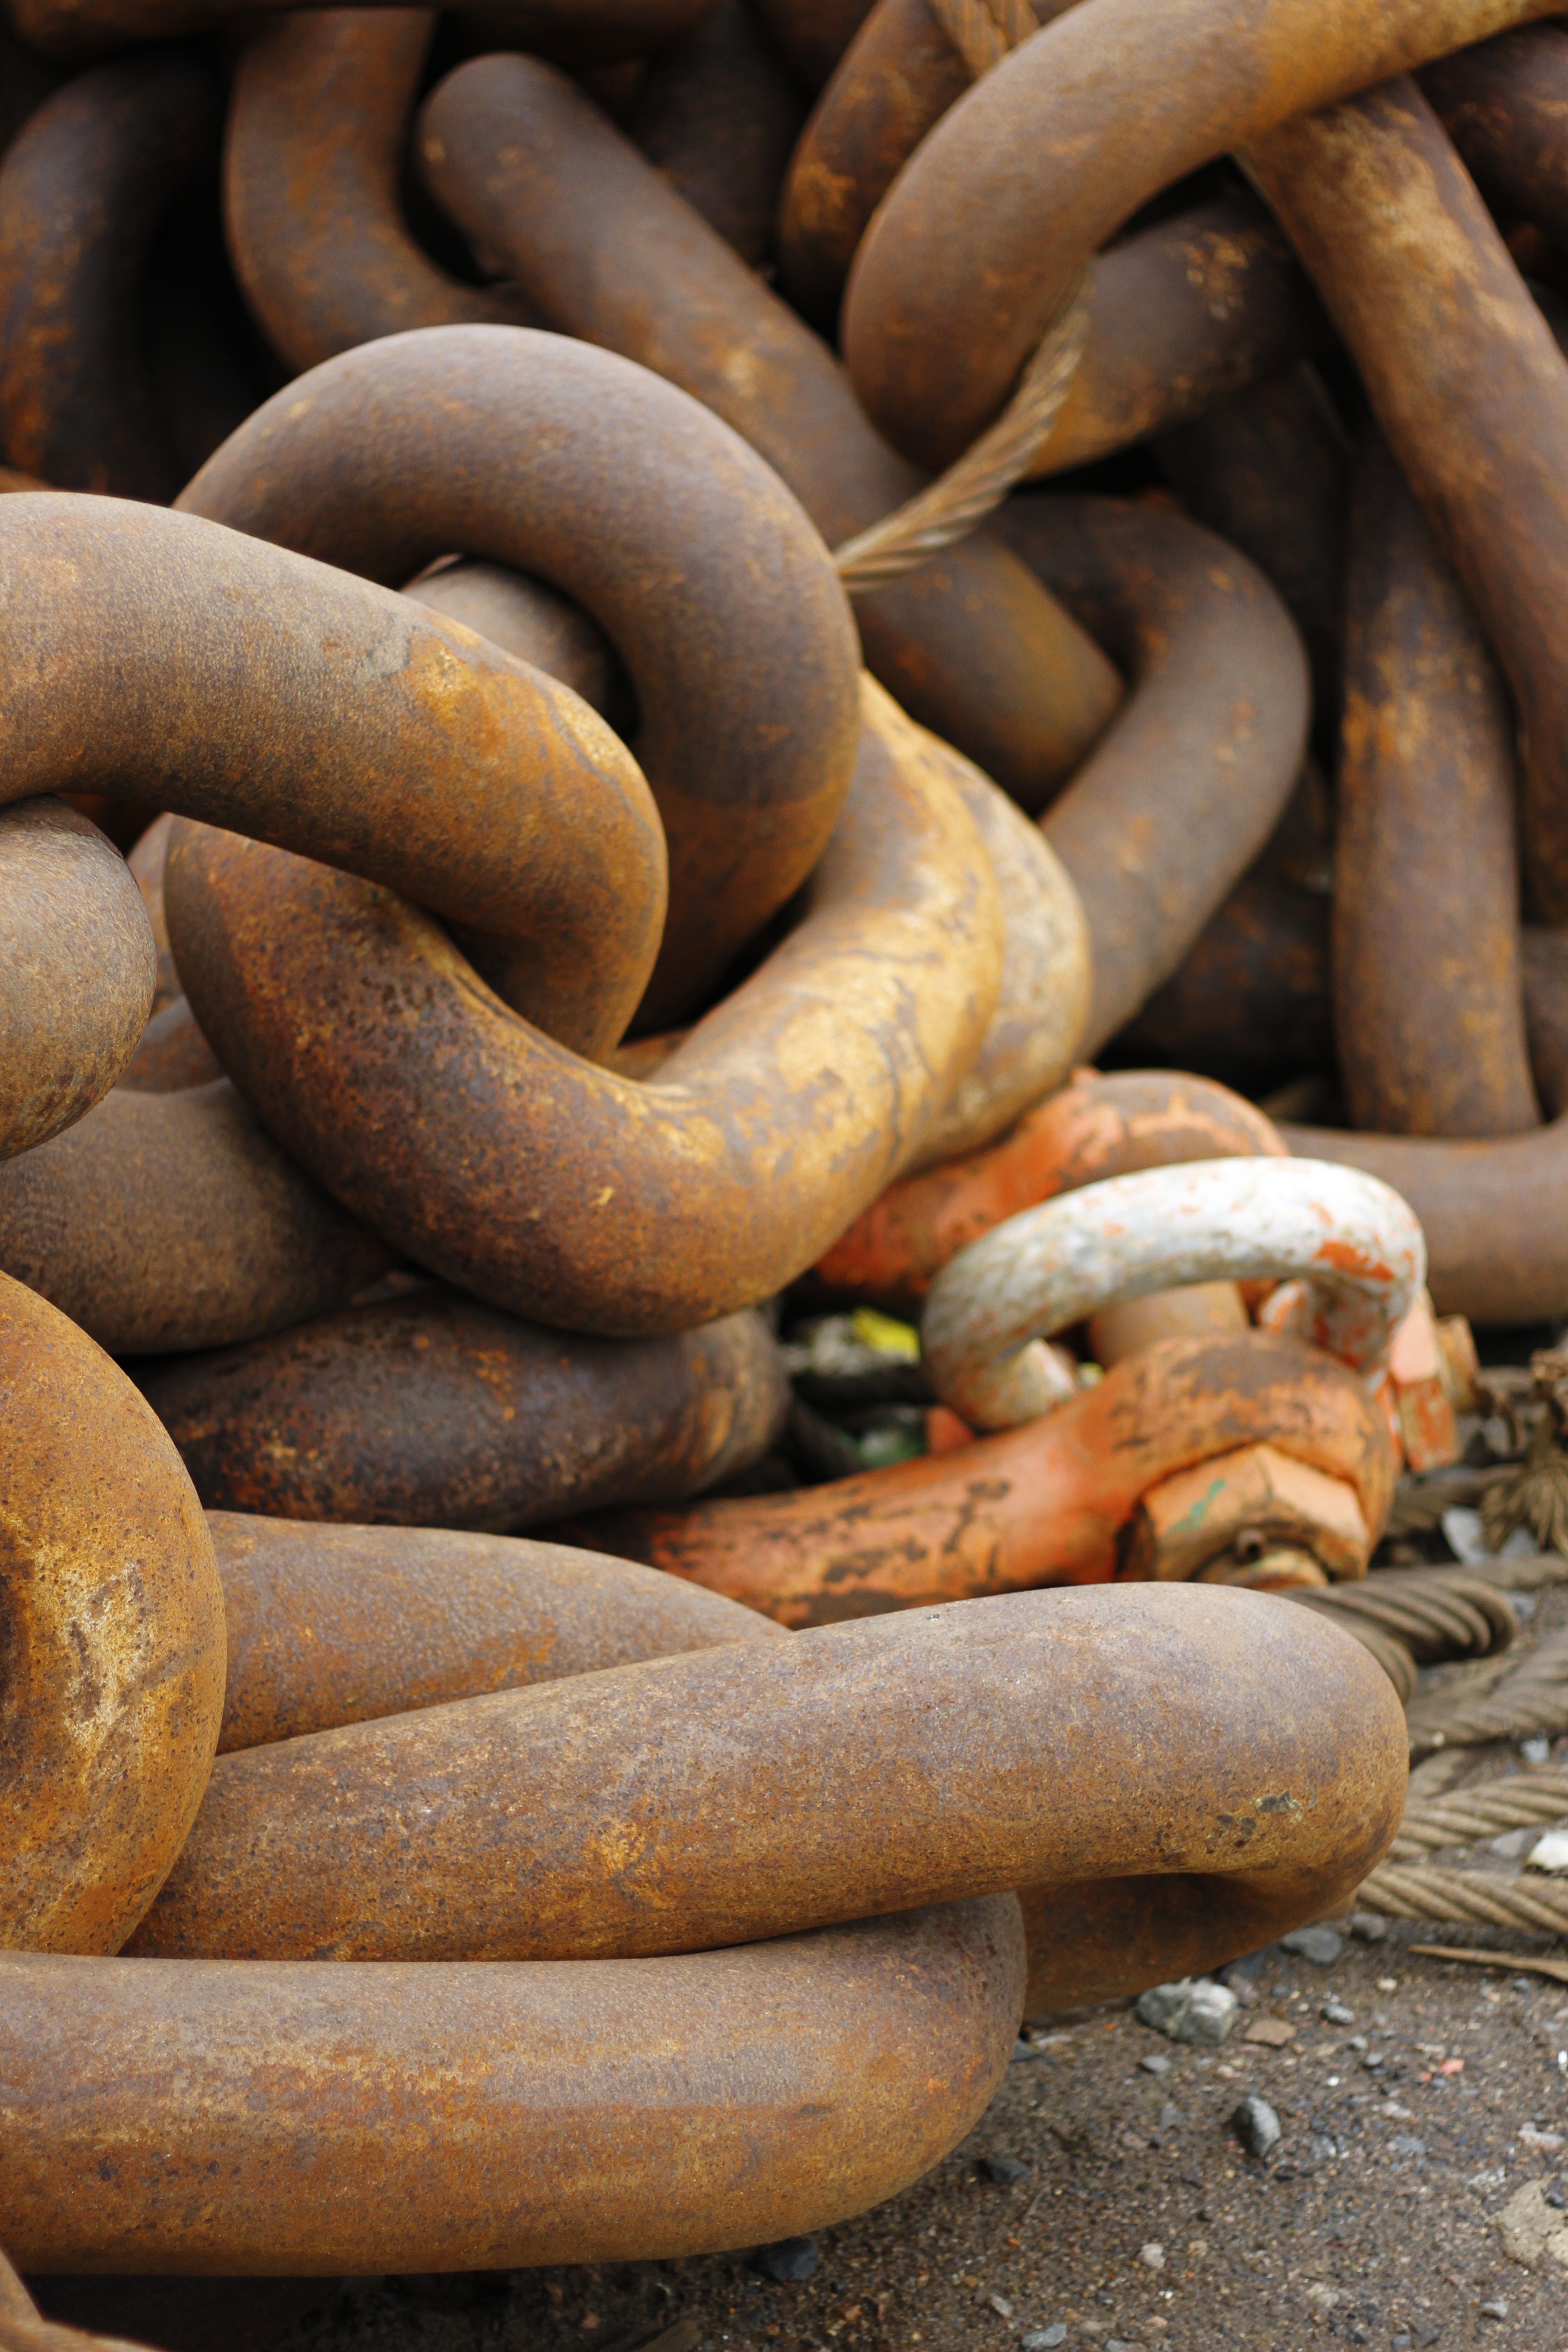
wood, texture, chain, rust, food, produce, metal, link, material, weathered, rusted, iron, heavy